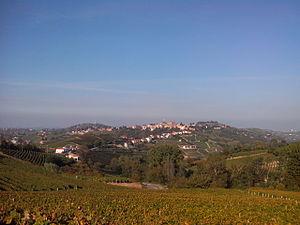
Mango est une commune italienne de la province de Coni dans la région Piémont en Italie.